Ramesh Agrawal

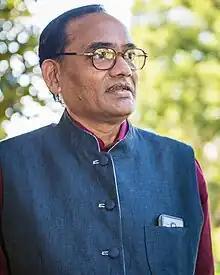
Agrawal in 2016

Ramesh Agrawal is an Indian social worker, internet café owner and grassroots environmentalist from Chhattisgarh, who is a founder of group Jan Chetana(जन चेतना, meaning people's consciousness). He was awarded the Goldman Environmental Prize in 2014 for his efforts in organizing protests against certain industrialization plans in the region, and in particular informing citizens about environmental and social consequences of projected large-scale coal mining.